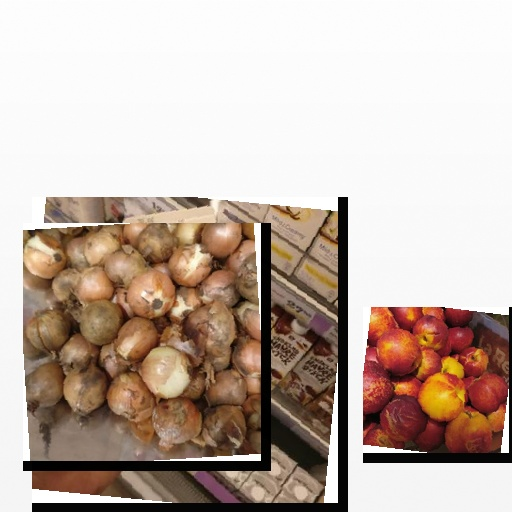
Food items: nectarine, onion, blueberry_soy_yogurt